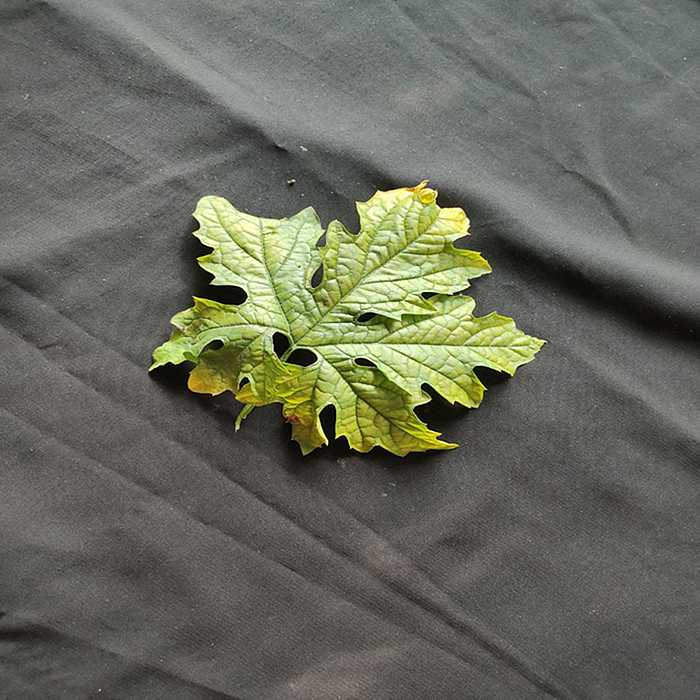
Plant: Bitter Gourd
Label: Mosaic virus